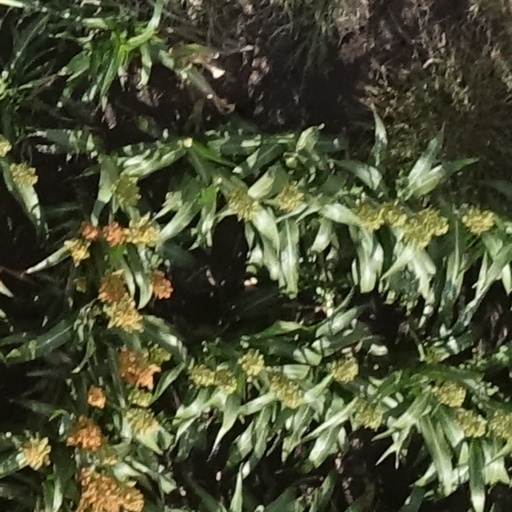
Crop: sorghum